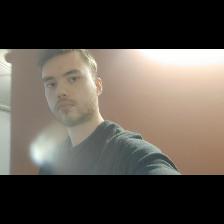
Label: Human